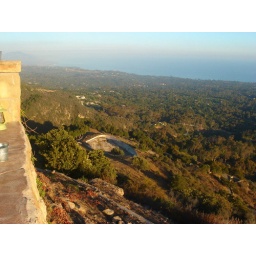
View of the building site for Kay's future house at the old reservoir of the Tea Gardens property in Montecito